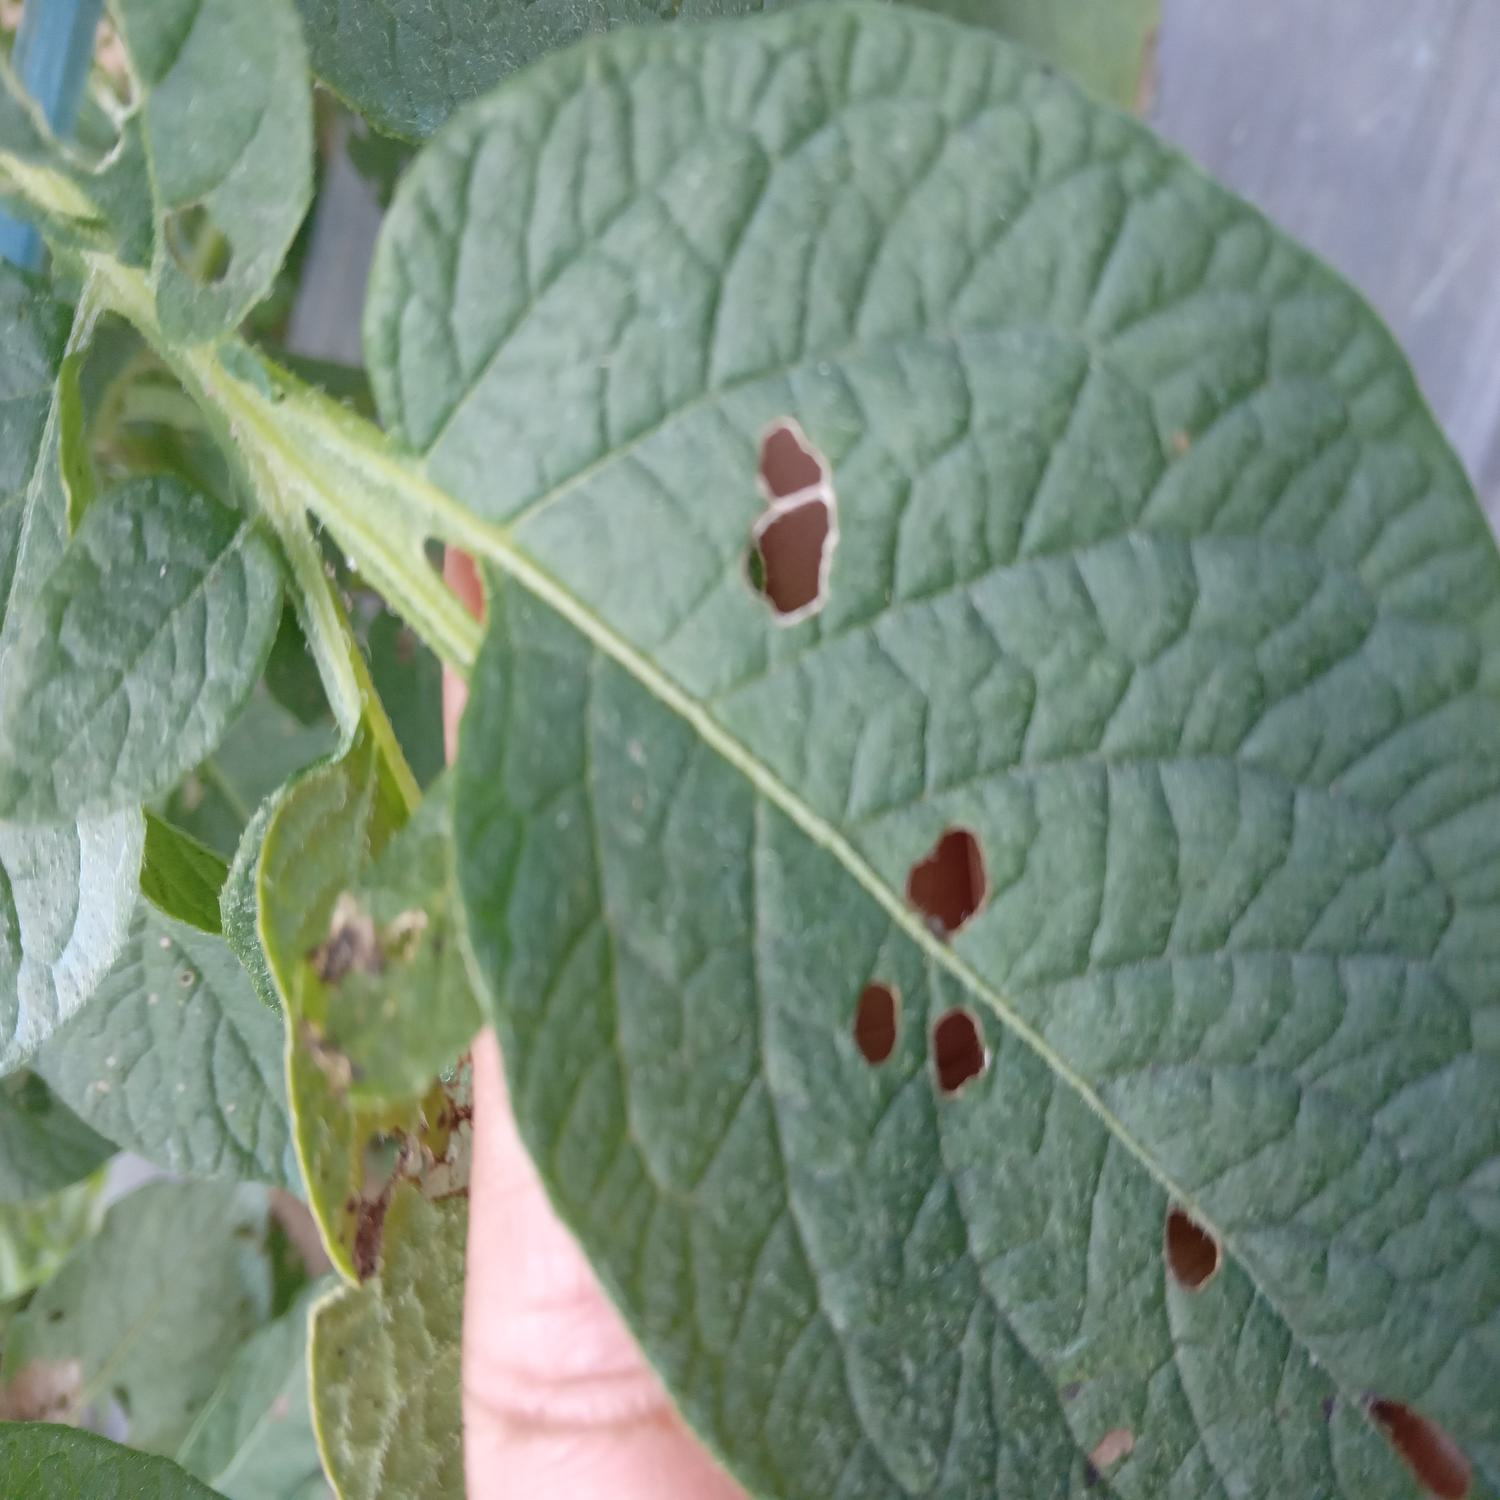
Label: Pest